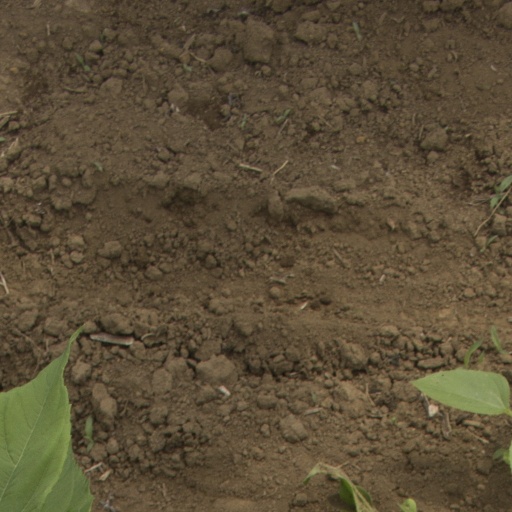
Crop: Jerusalem artichoke